Alexander Bannwart

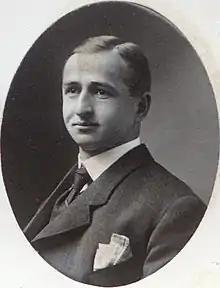
Bannwart circa 1906

Alexander William Bannwart (December 25, 1880 – February 21, 1959), also known as Al Winn, was a Swiss-American businessman. He was involved in baseball, politics, and real estate.